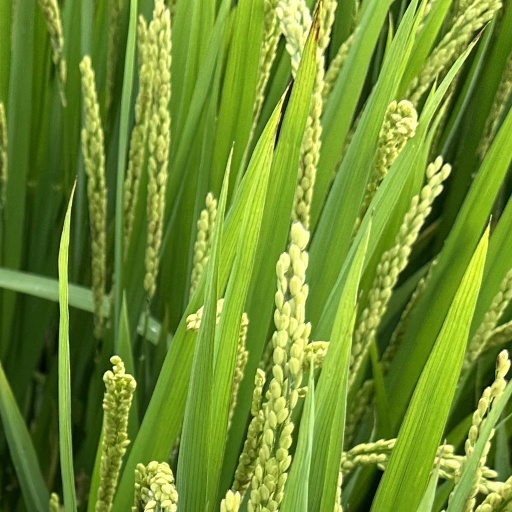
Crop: rice